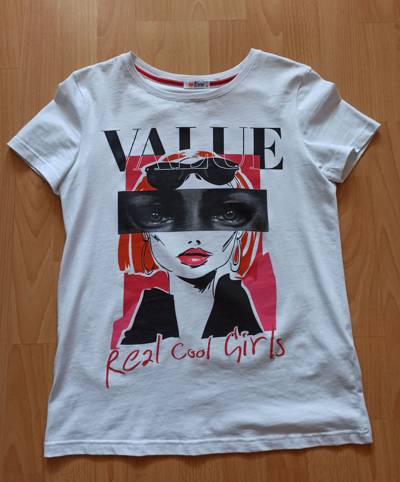
Waste category: clothes